Fuji Station

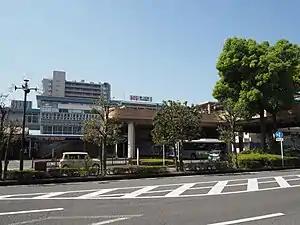
Fuji Station north exit April 2018

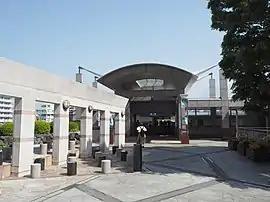
Fuji Station, south exit April 2018

Fuji Station is served by the JR Tōkai Tōkaidō Main Line, and is located 146.2 kilometers from the official starting point of the line at . It is also the southern terminus of the Minobu Line. The station also is a freight terminal for the Japan Freight Railway Company.